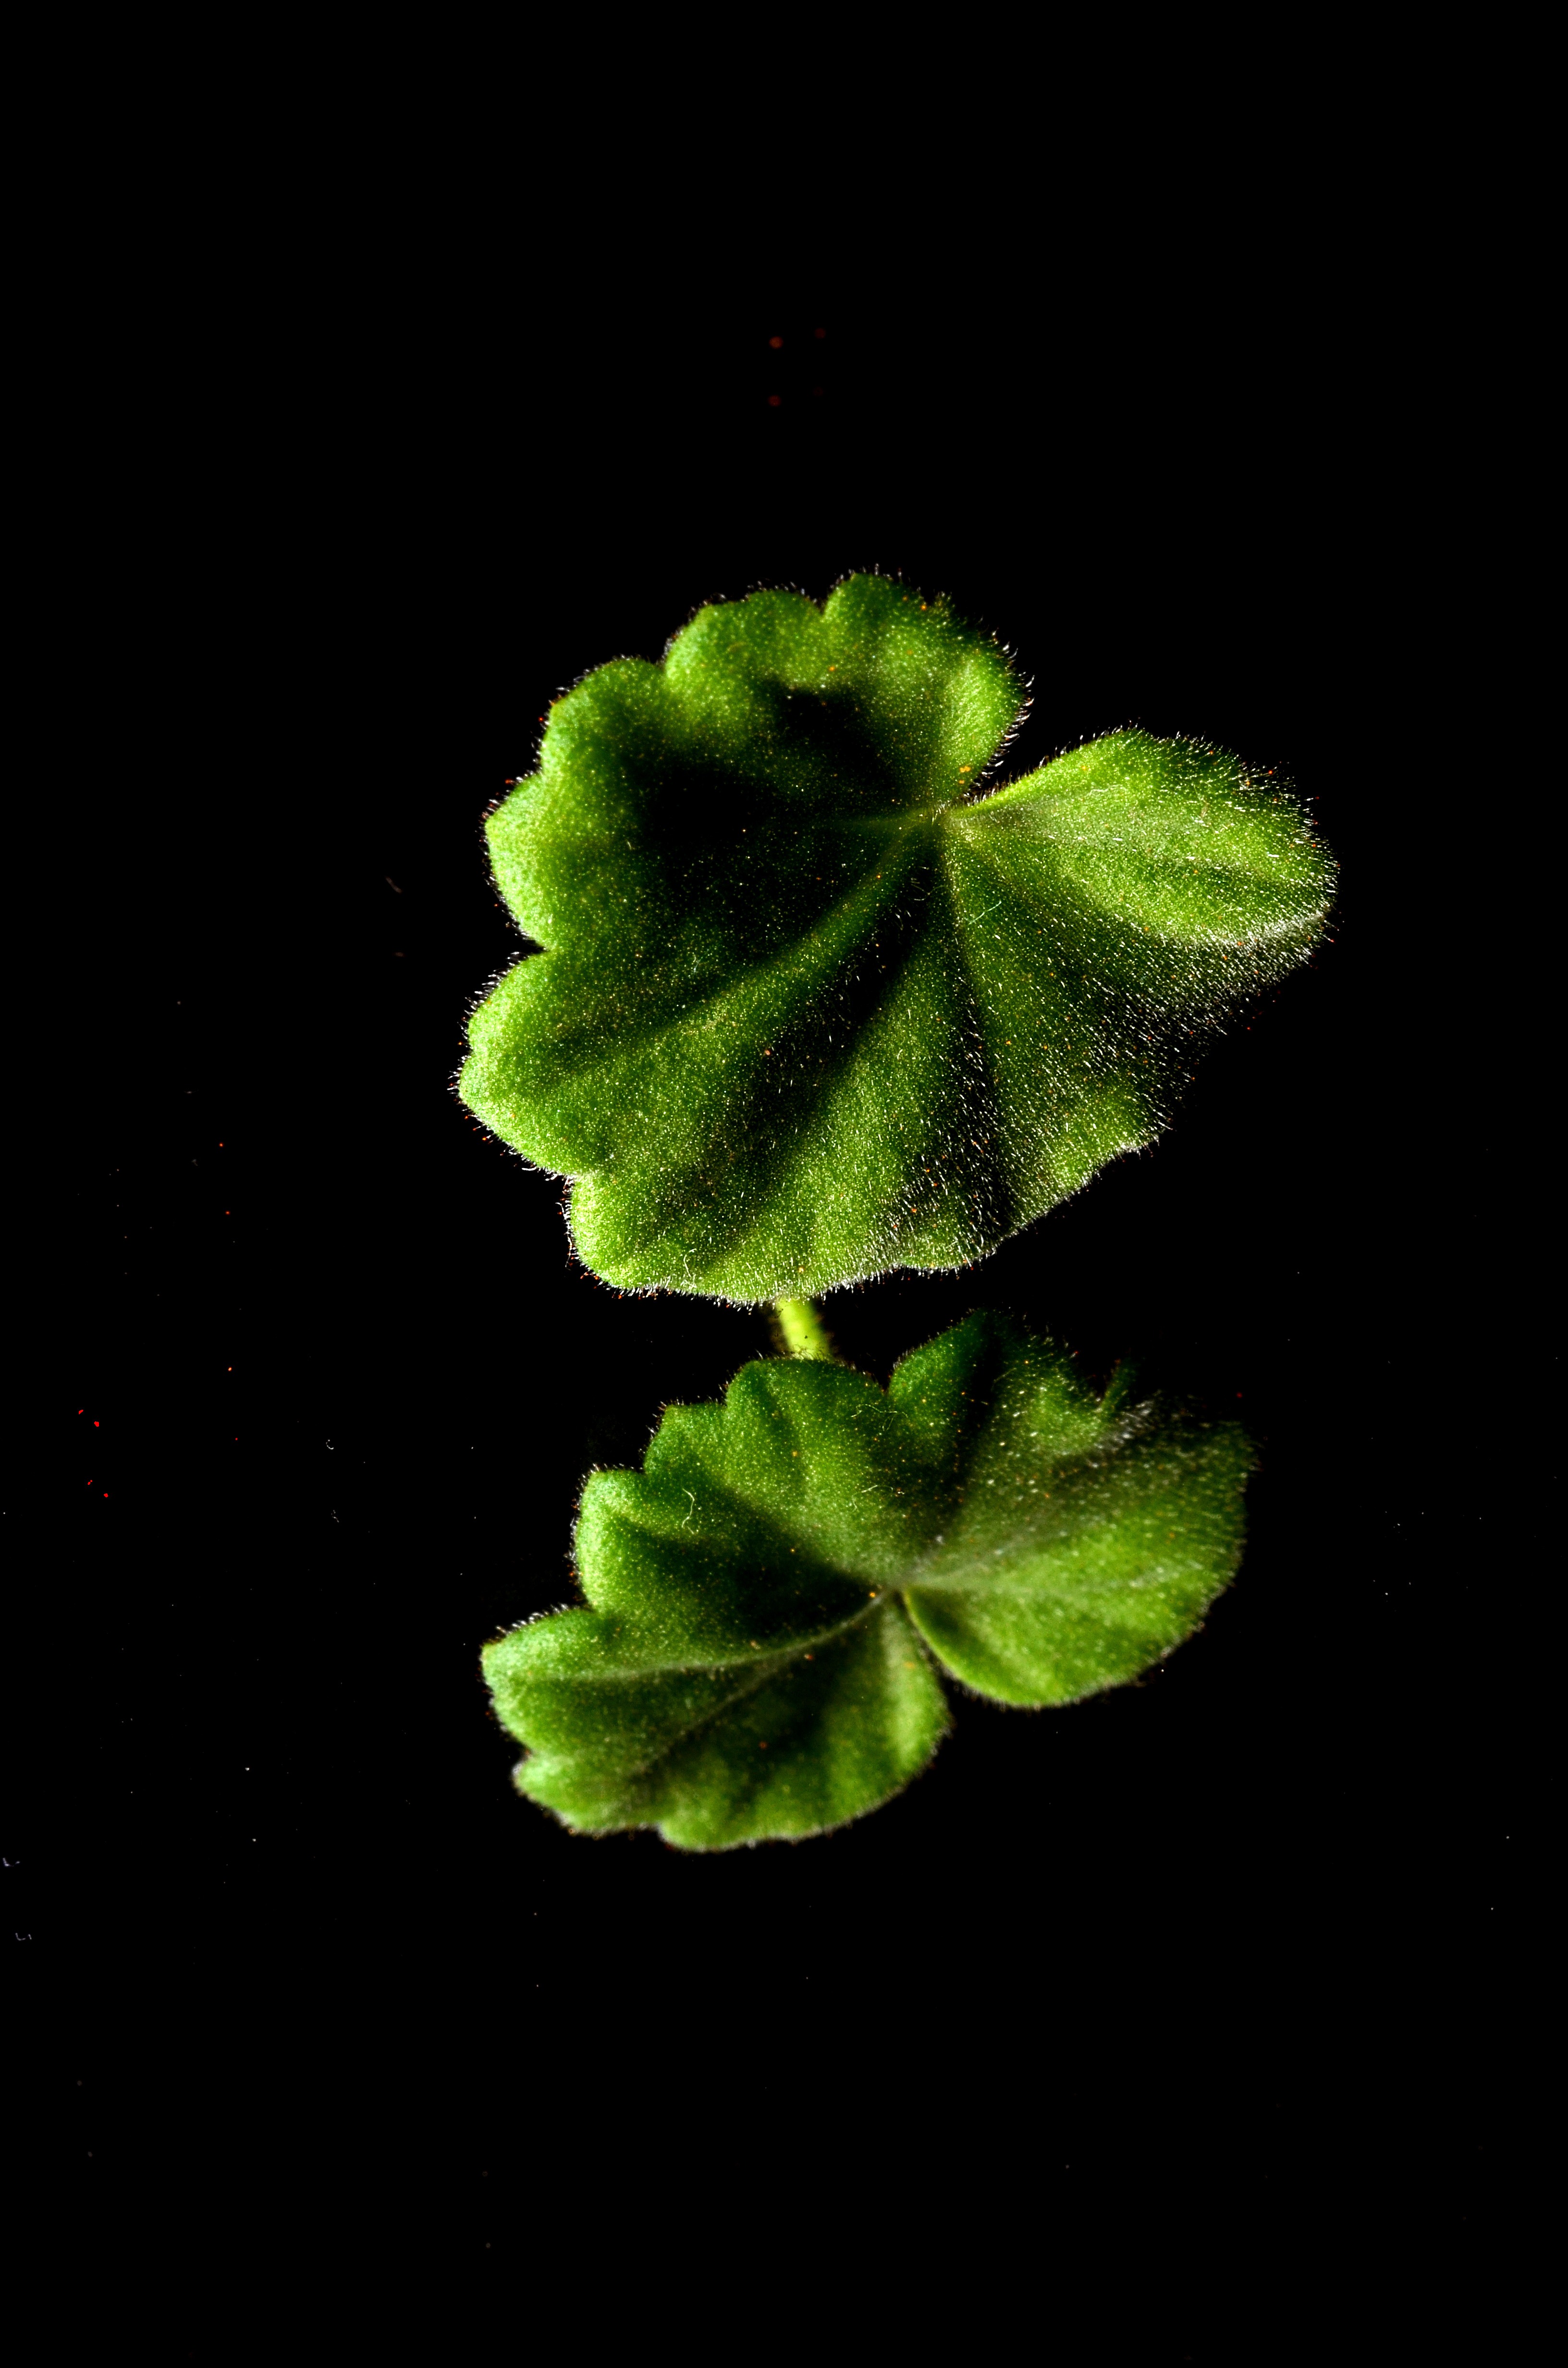
plant, leaf, green, macro photography, still life photography, plant stem, computer wallpaper